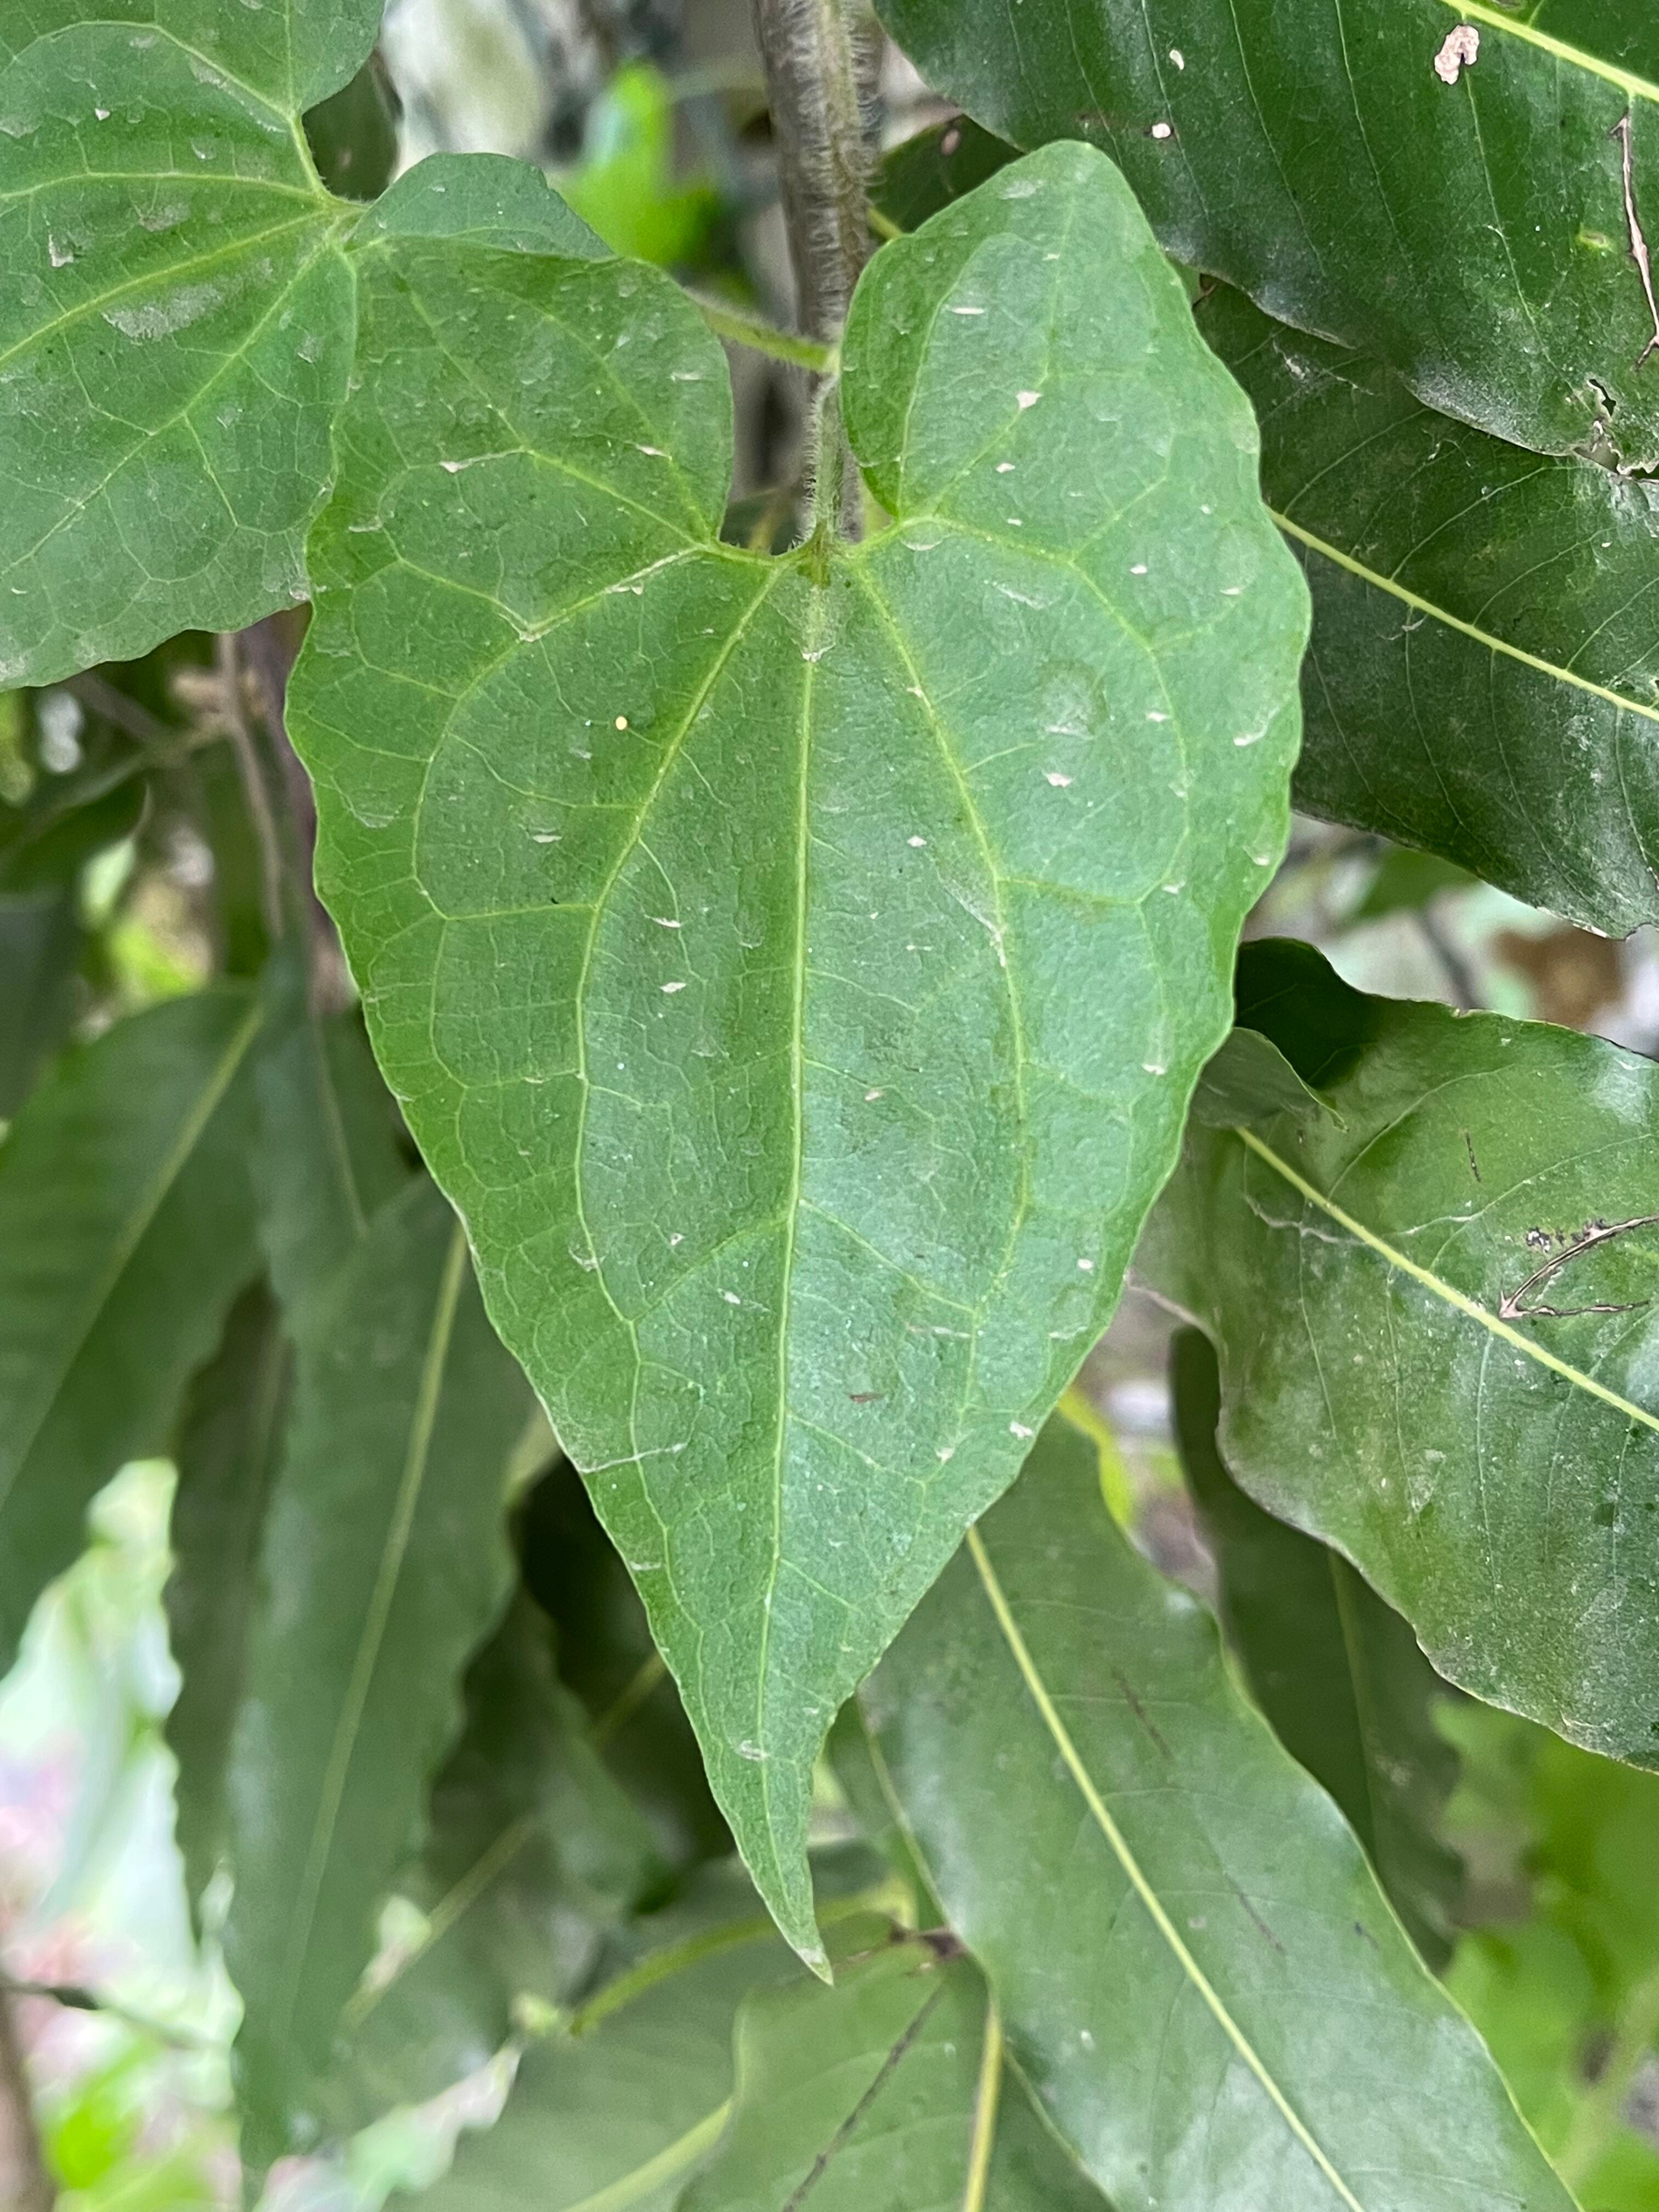
Plant species: mikania-micrantha